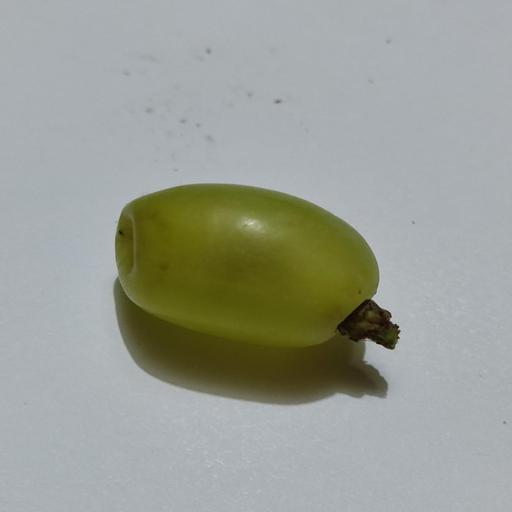
Crop type: Grape